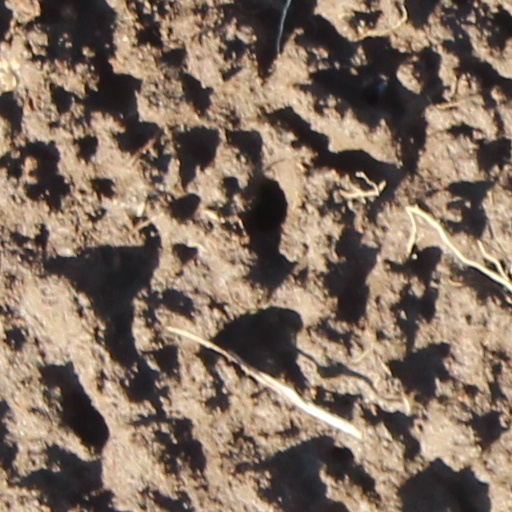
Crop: wheat